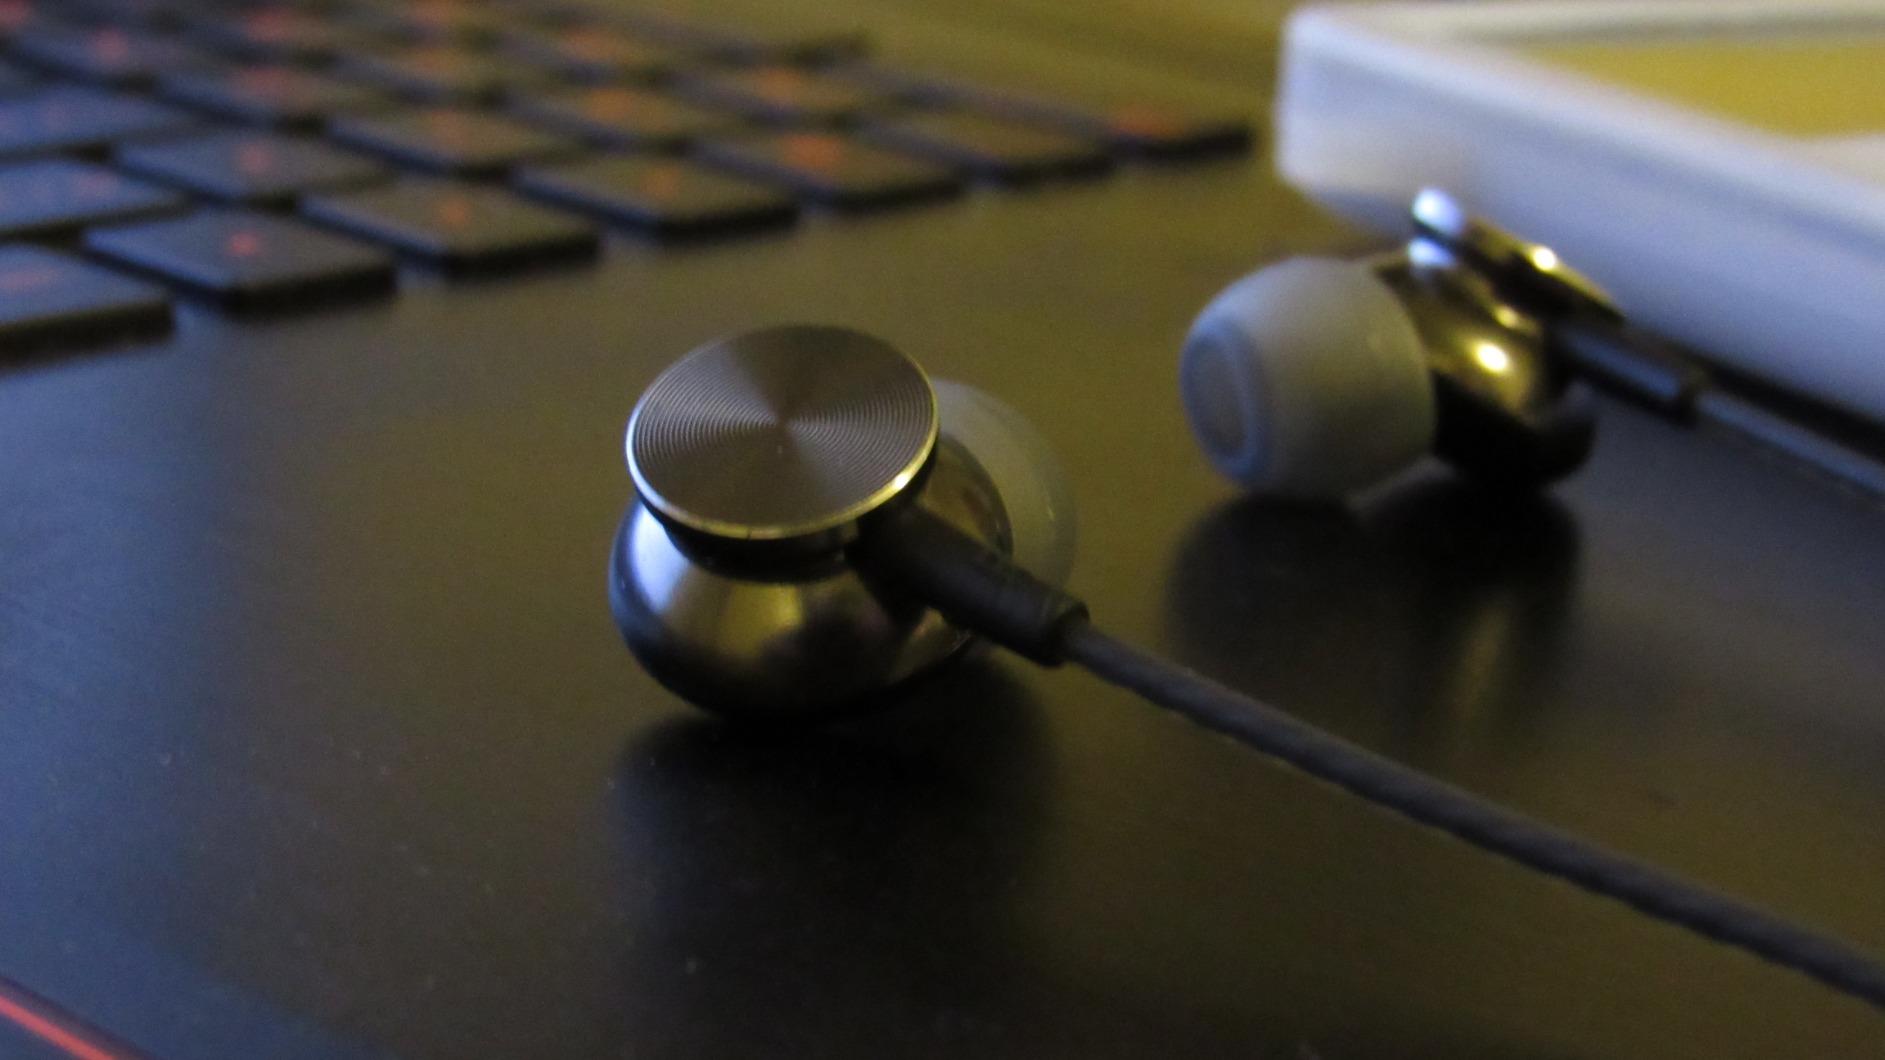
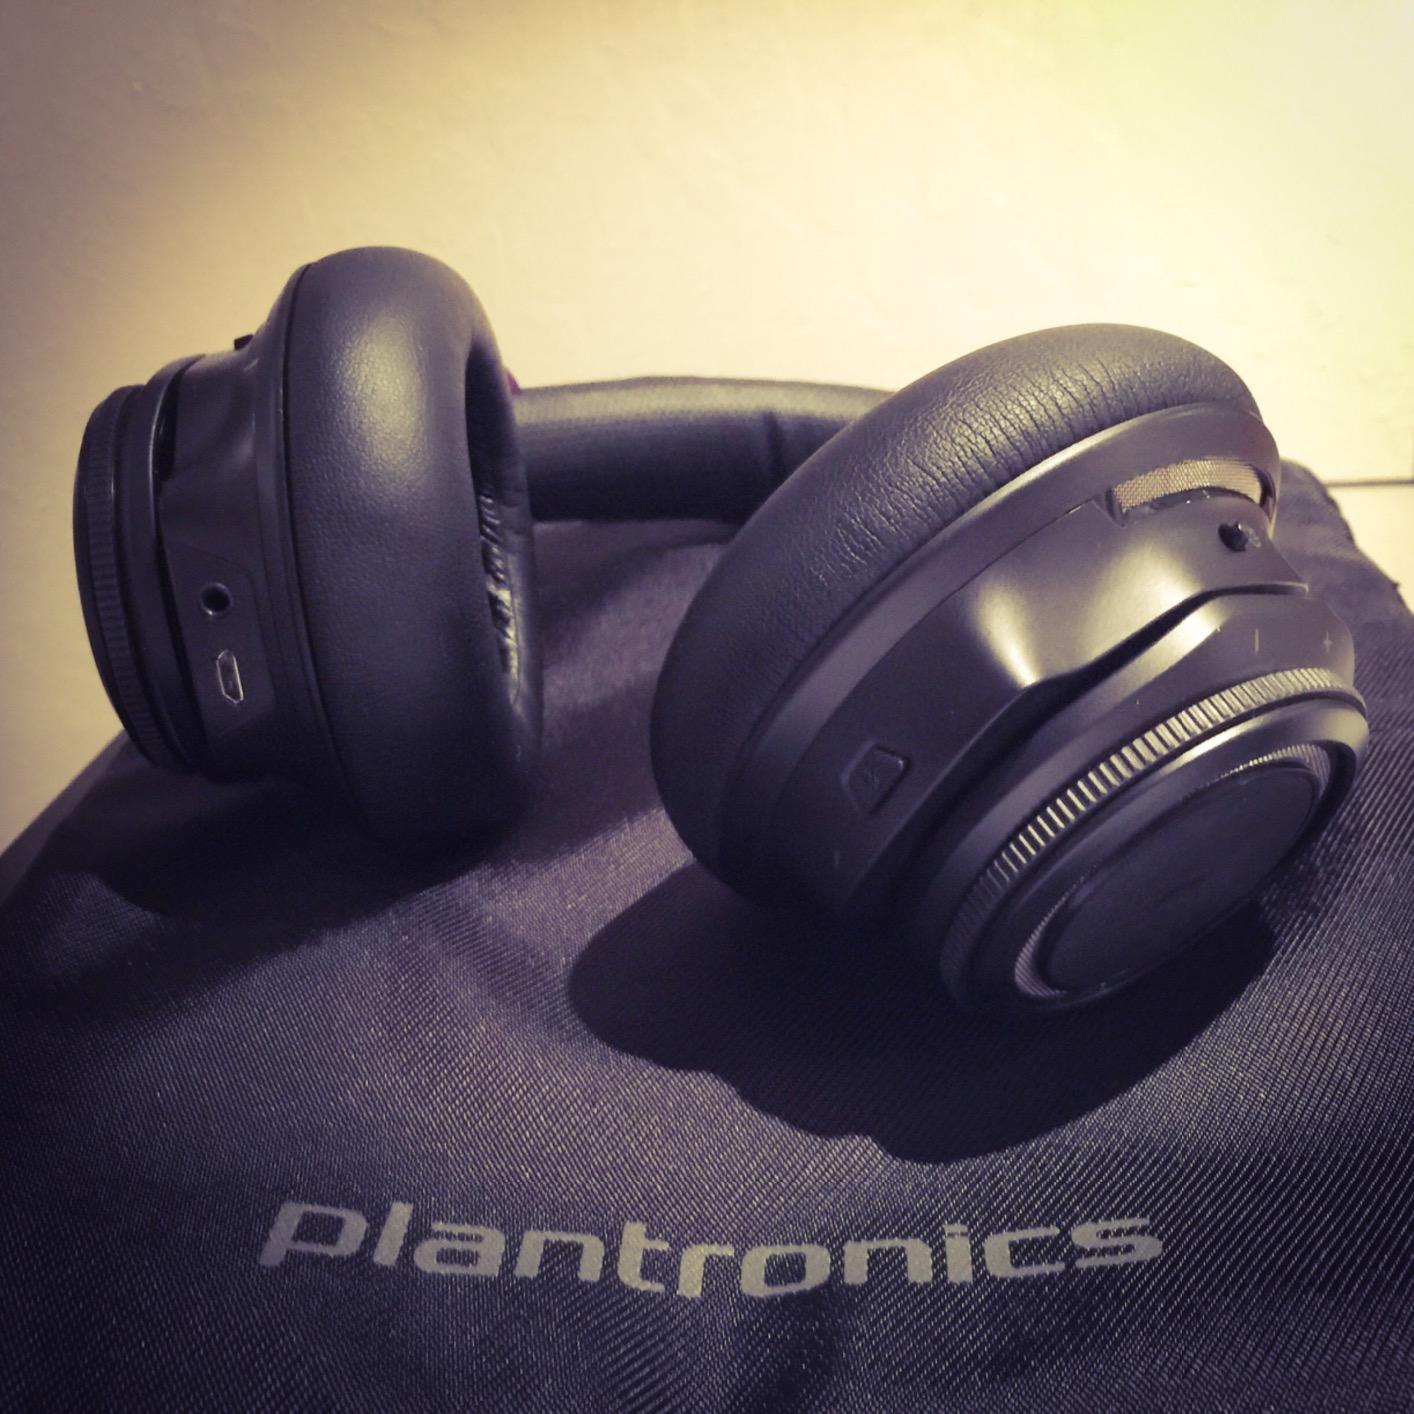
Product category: headphones
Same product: no